Arriva Buses Wales

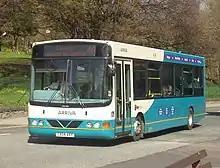
Wright Cadet bodied VDL SB120 in Bangor in April 2009

Dennis Darts, which made up around half the fleet in 2011, had been reduced to just four vehicles by October 2017, all of the 8.8-metre MPD variety. More recent deliveries have been VDL SB120 and SB200 with Wright Cadet, Commander and Pulsar/Pulsar 2 bodywork, as well as Optare Solos of differing lengths. Other types operated include a pair of Optare Versas; a Wright Eclipse bodied Volvo B7RLE, one of seven acquired from K.M.P. in 2008; and fourteen Alexander Dennis Enviro200s which were delivered to Bangor, Wrexham and Rhyl depots in 2015.